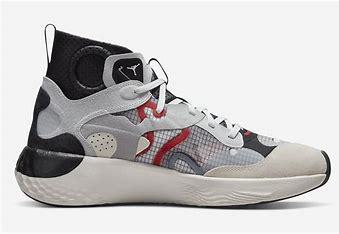
Brand: Jordan
Model: Delta 3